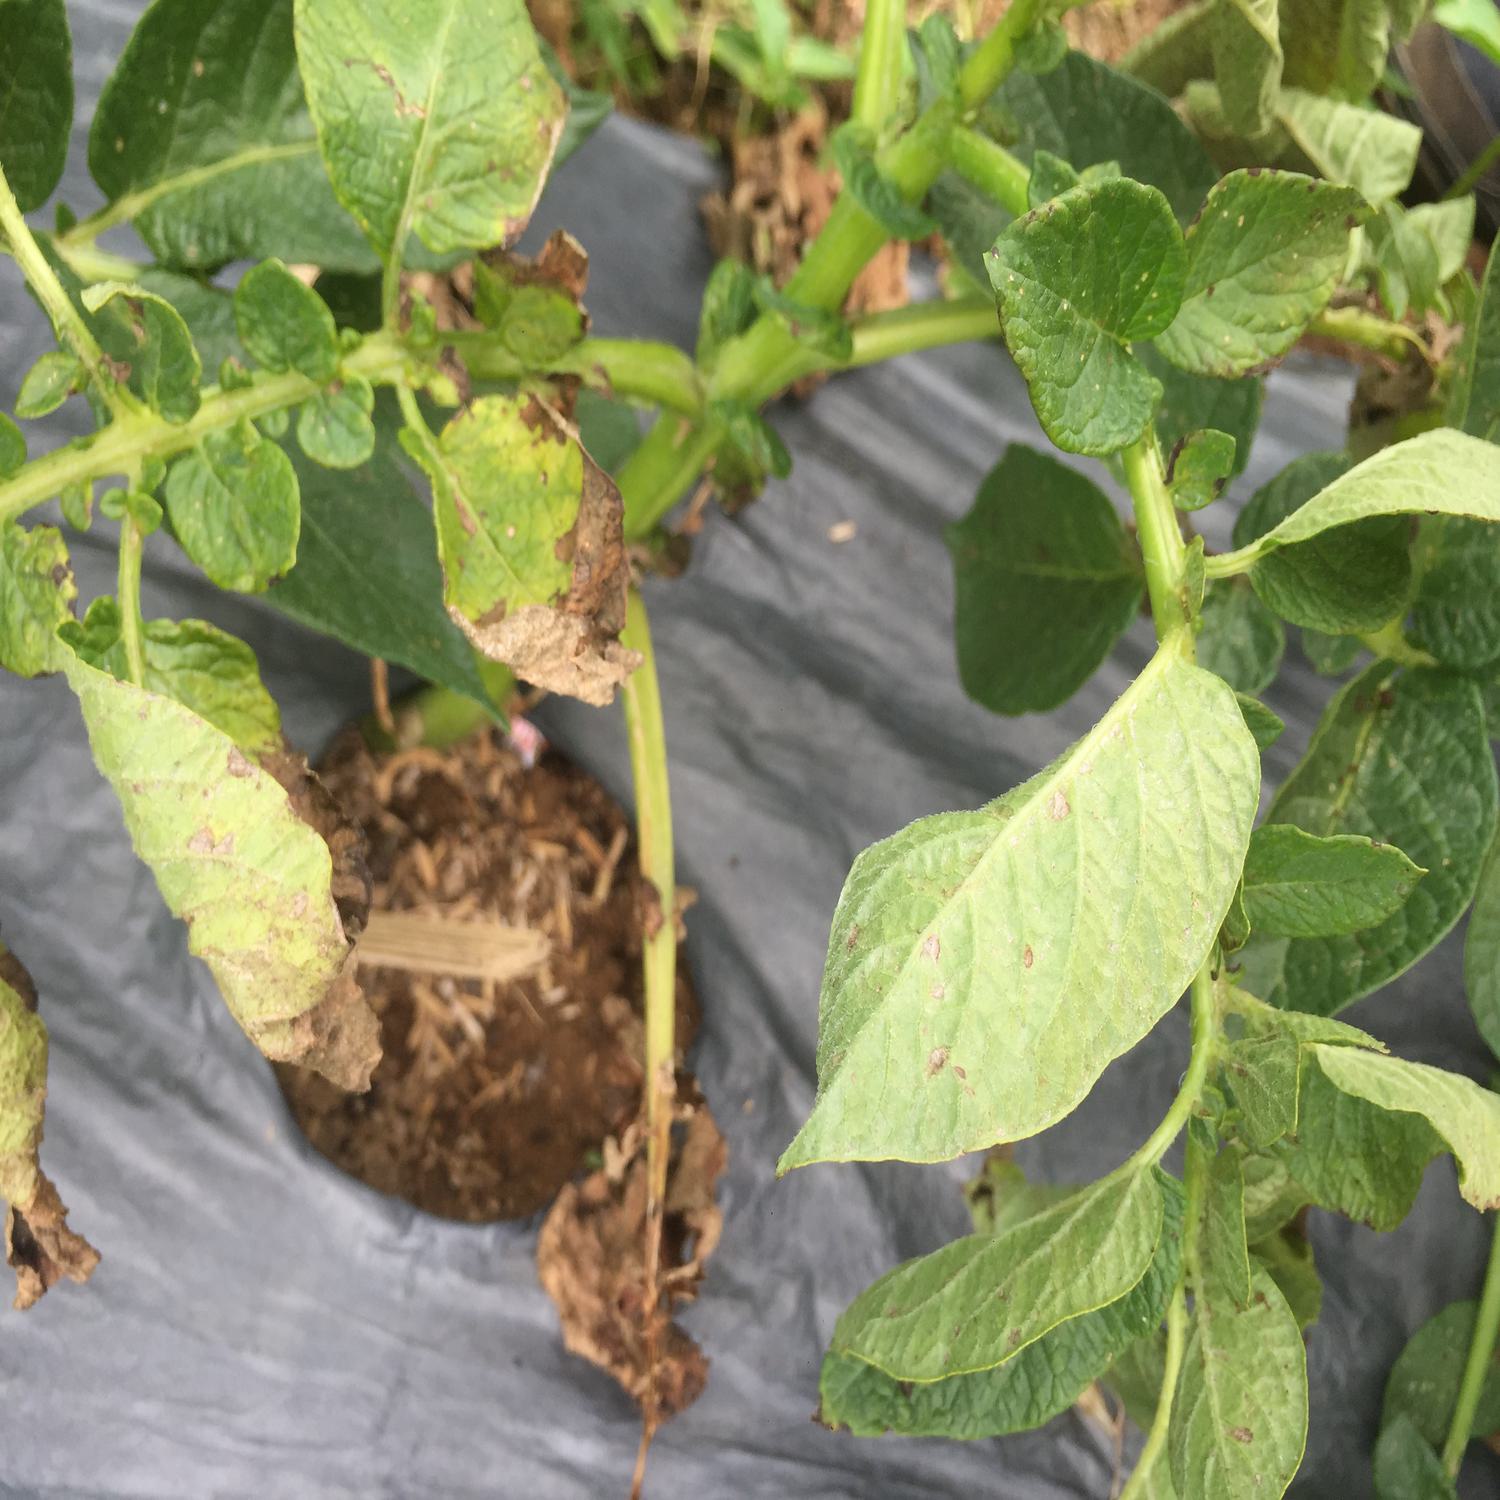
Label: Fungi